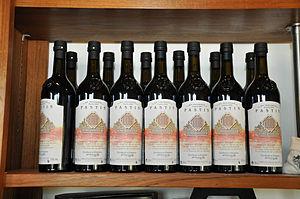
Pastis Henri Bardouin de Forcalquier
Le pastis Henri Bardouin est un pastis positionné « haut de gamme » issu d'un assemblage de plus de 65 plantes et épices.